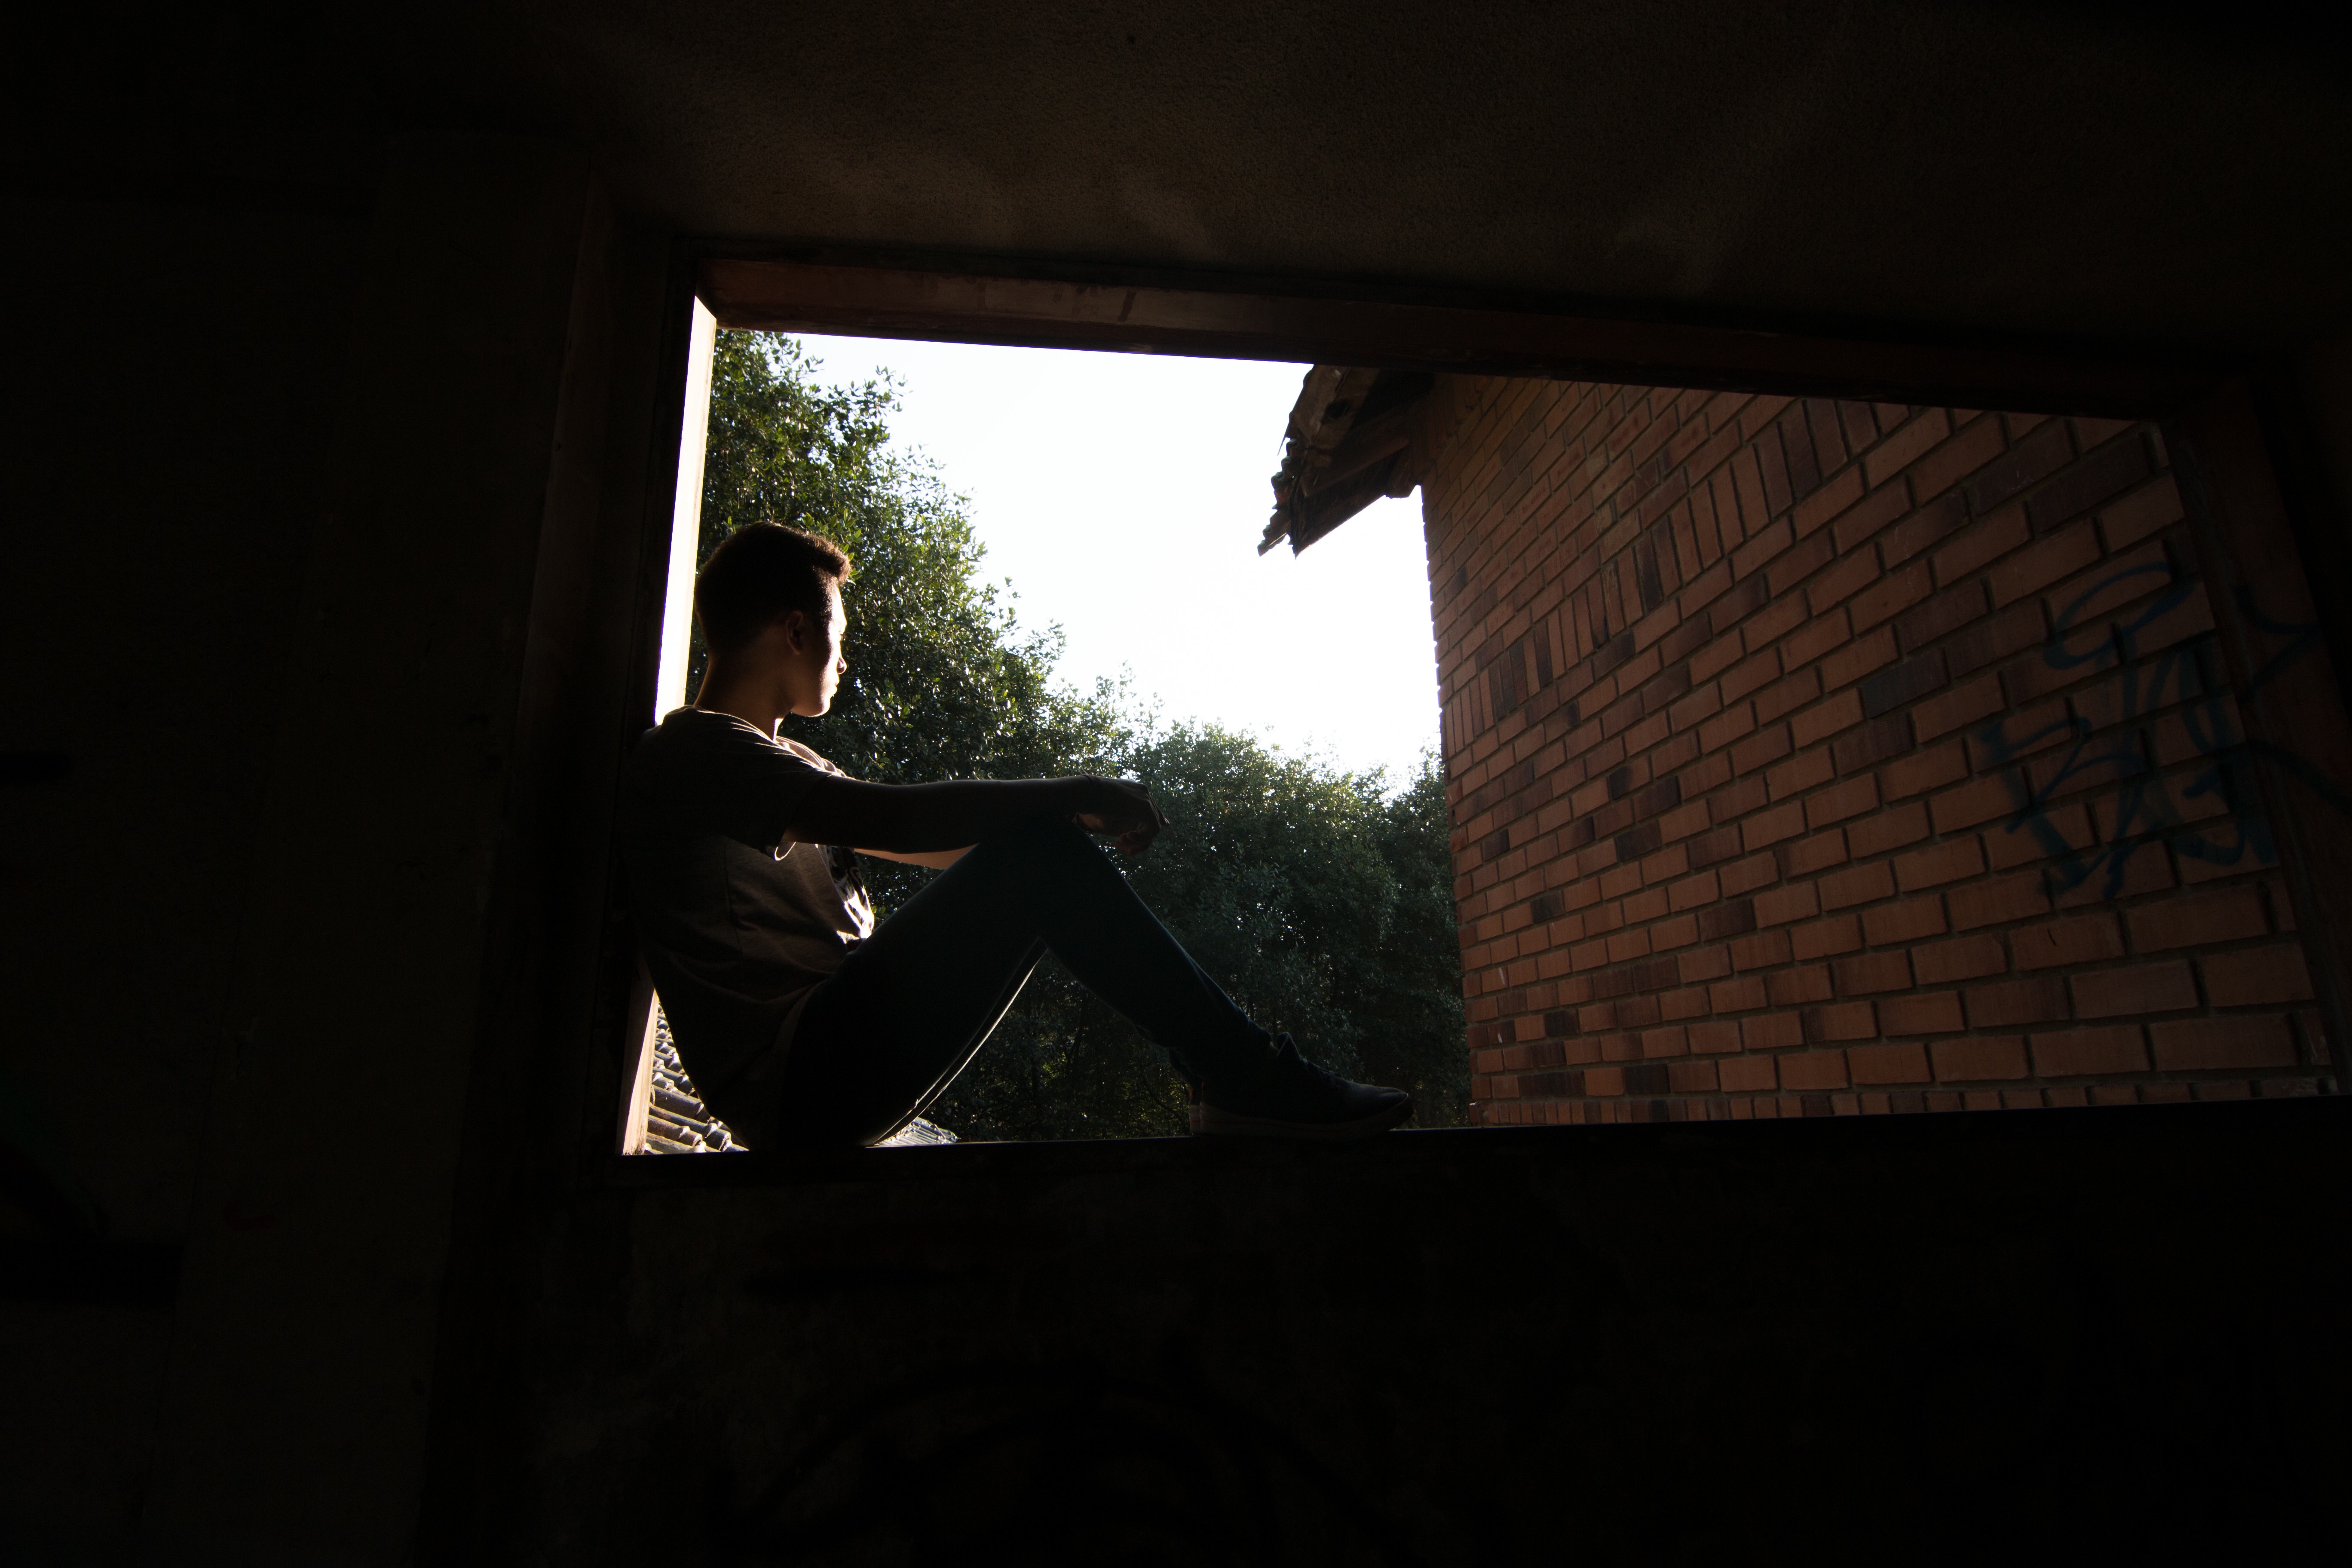
light, photography, window, shadow, darkness, black, photograph, snapshot, image